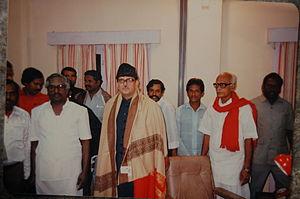
1989 est une année commune commençant un dimanche.